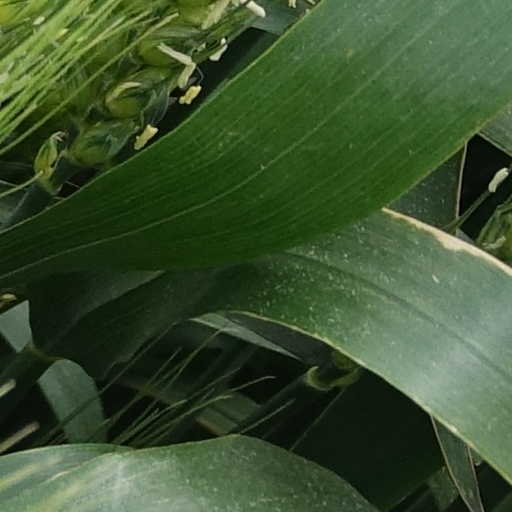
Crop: wheat